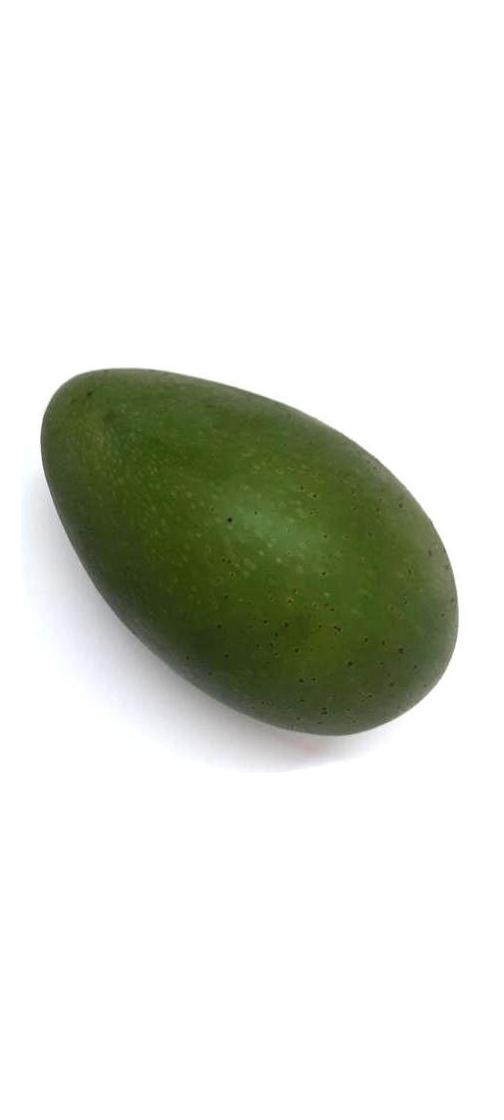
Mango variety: Ashshina Zhinuk